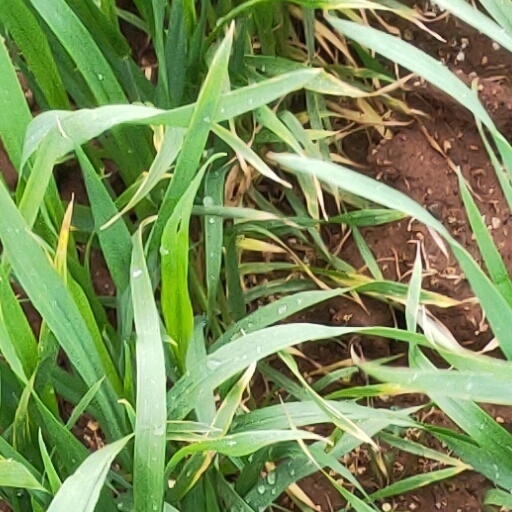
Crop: wheat